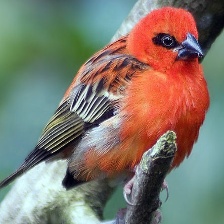
Species: RED FODY
Scientific name: FOUDIA MADAGASCARIENSIS